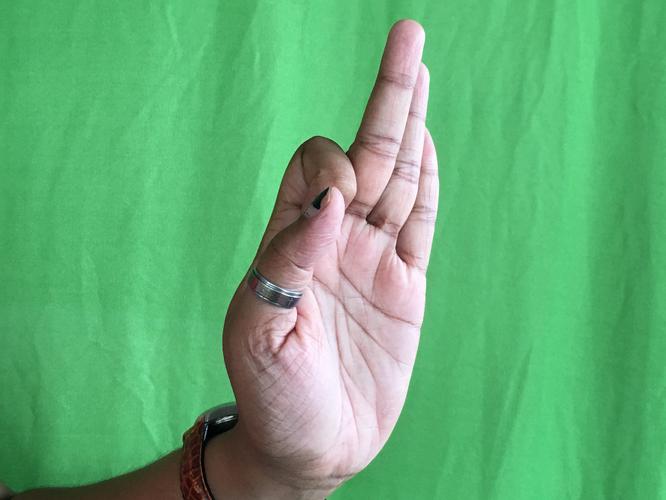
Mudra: Aralam
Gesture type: single_hand